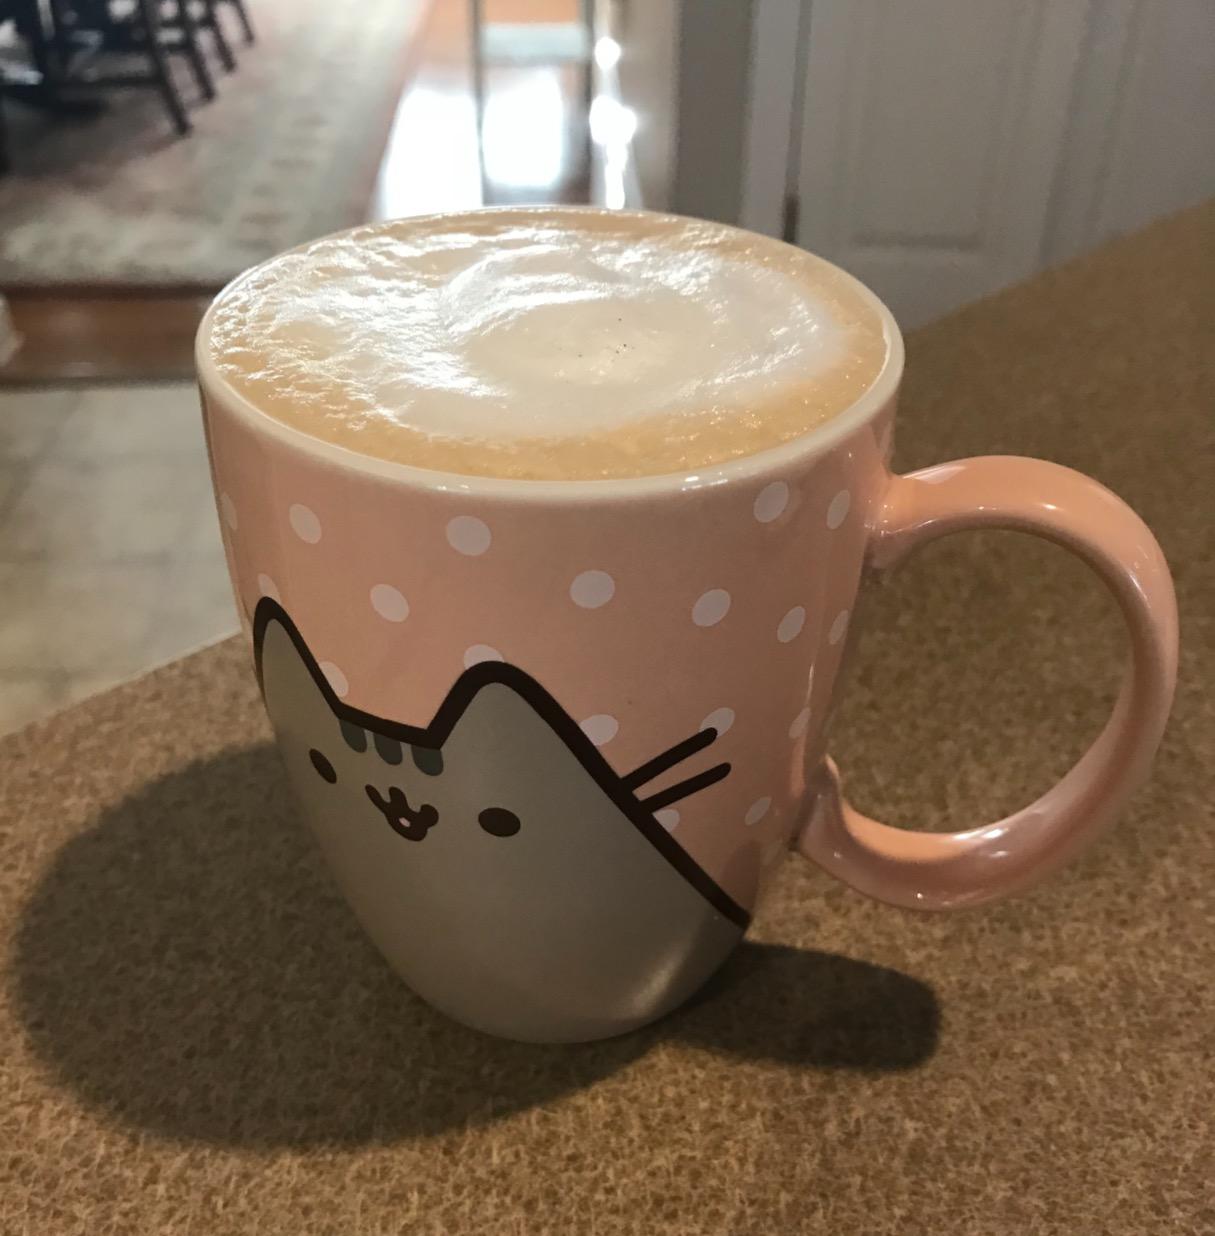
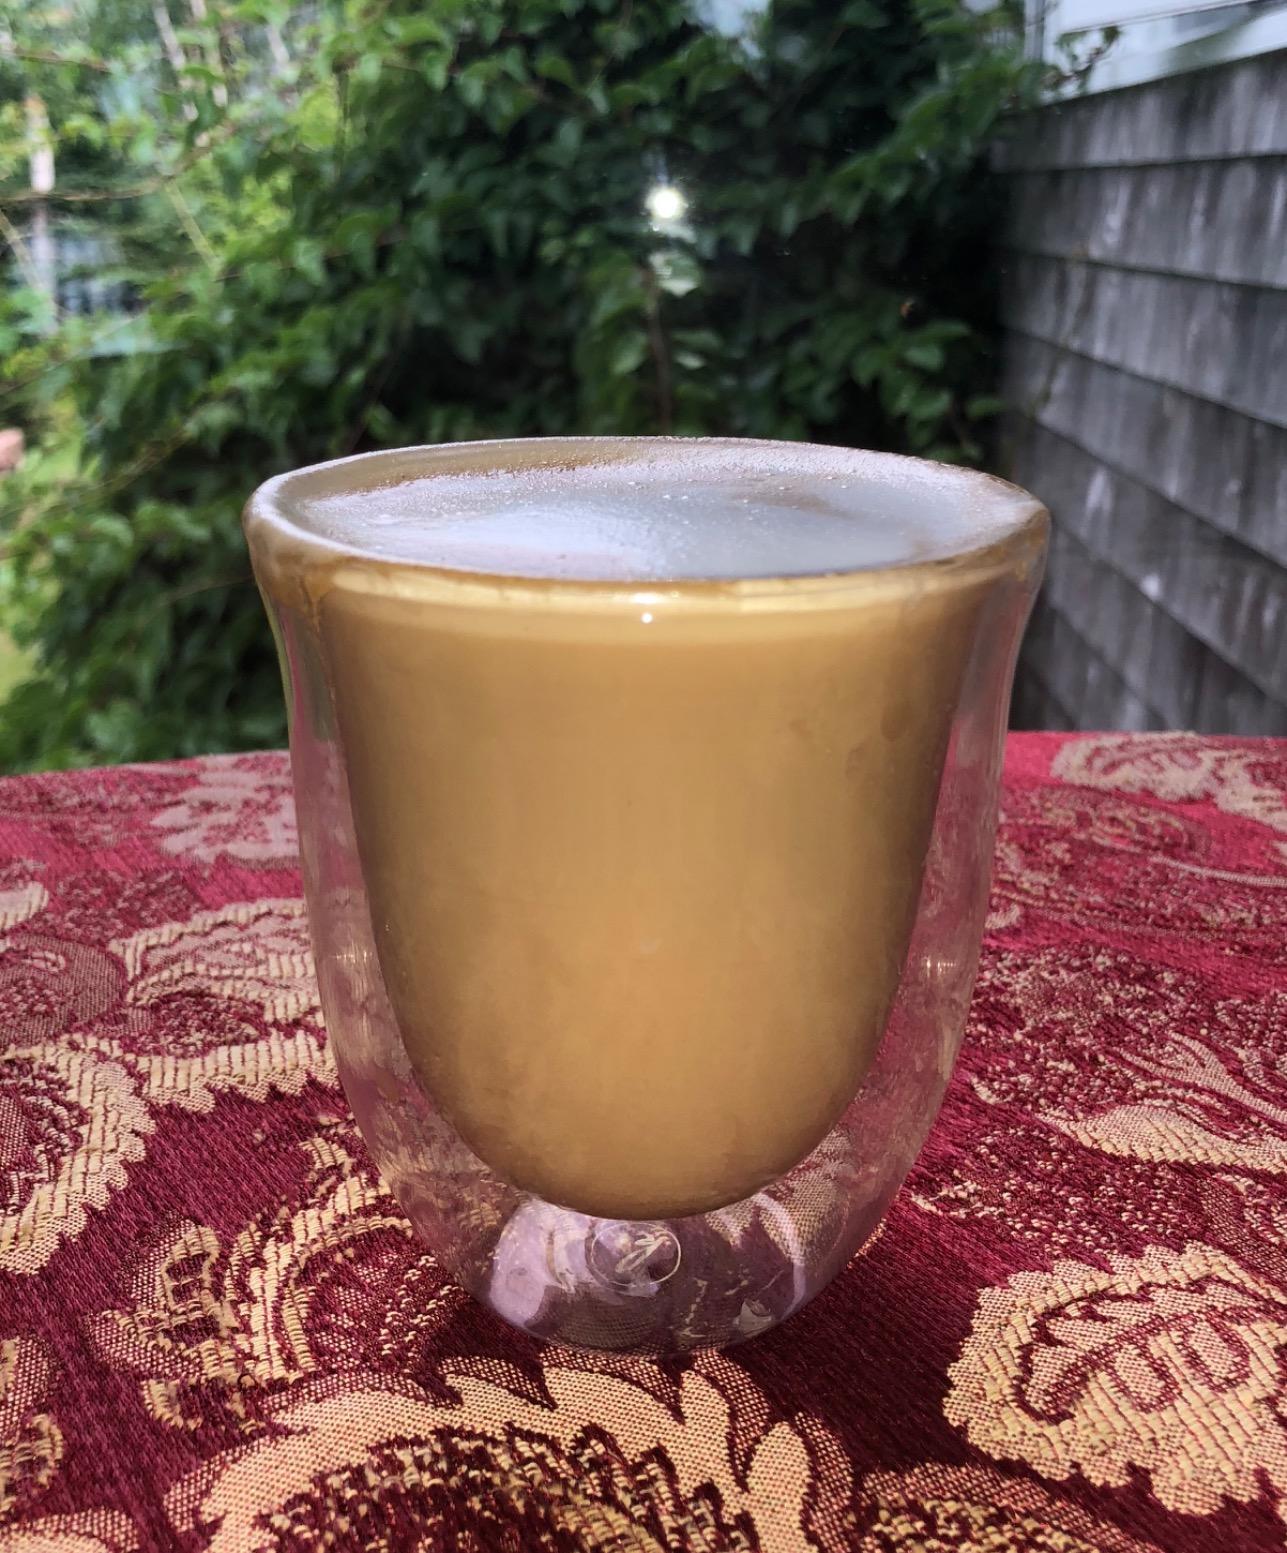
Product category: items_mug
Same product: no